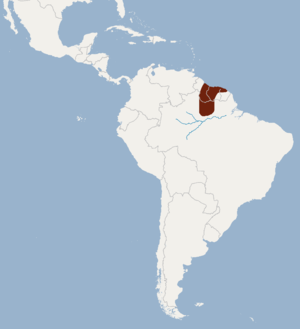
Cette liste commentée recense la mammalofaune en Guyane. Elle répertorie les espèces de mammifères guyanais actuels et celles qui ont été récemment classifiées comme éteintes. Cette liste comporte 250 espèces réparties en douze ordres et 43 familles, dont quatre sont « en danger », sept sont « vulnérables », cinq sont « quasi menacées » et 27 ont des « données insuffisantes » pour être classées.